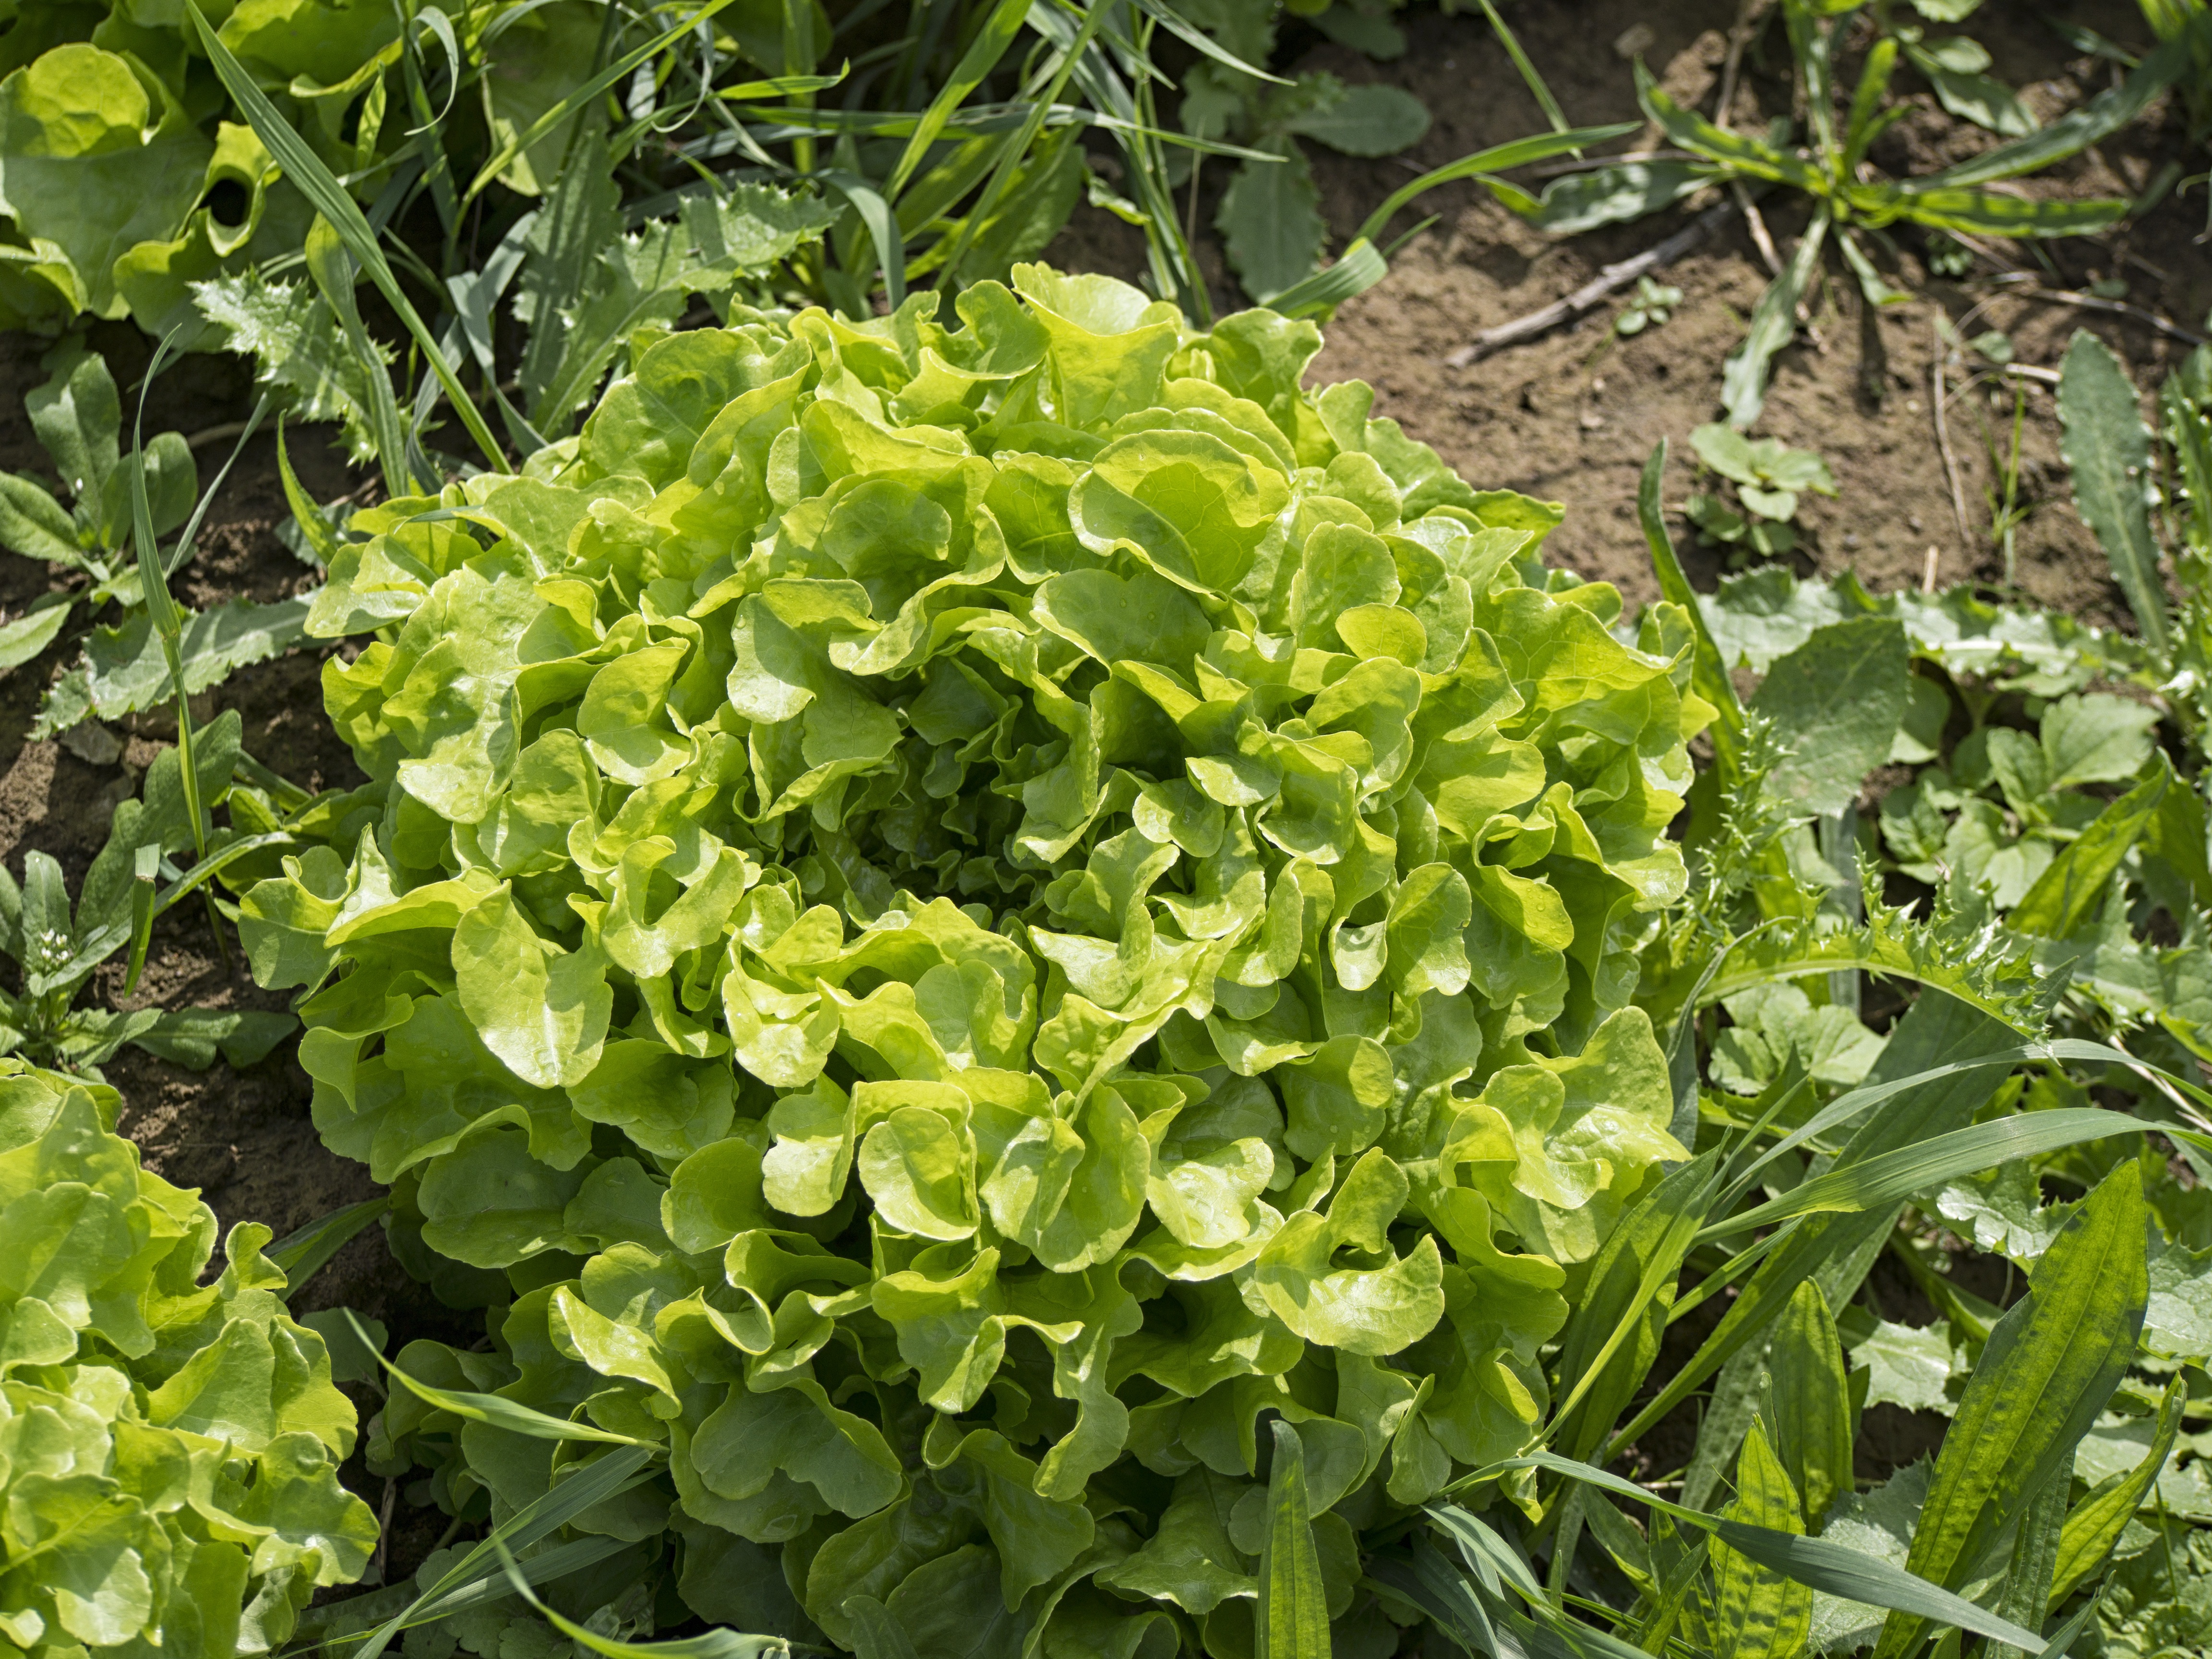
plant, leaf, flower, food, salad, green, herb, produce, vegetable, botany, garden, flora, vegetables, gardener, vegetable garden, flowering plant, annual plant, land plant, leaf vegetable